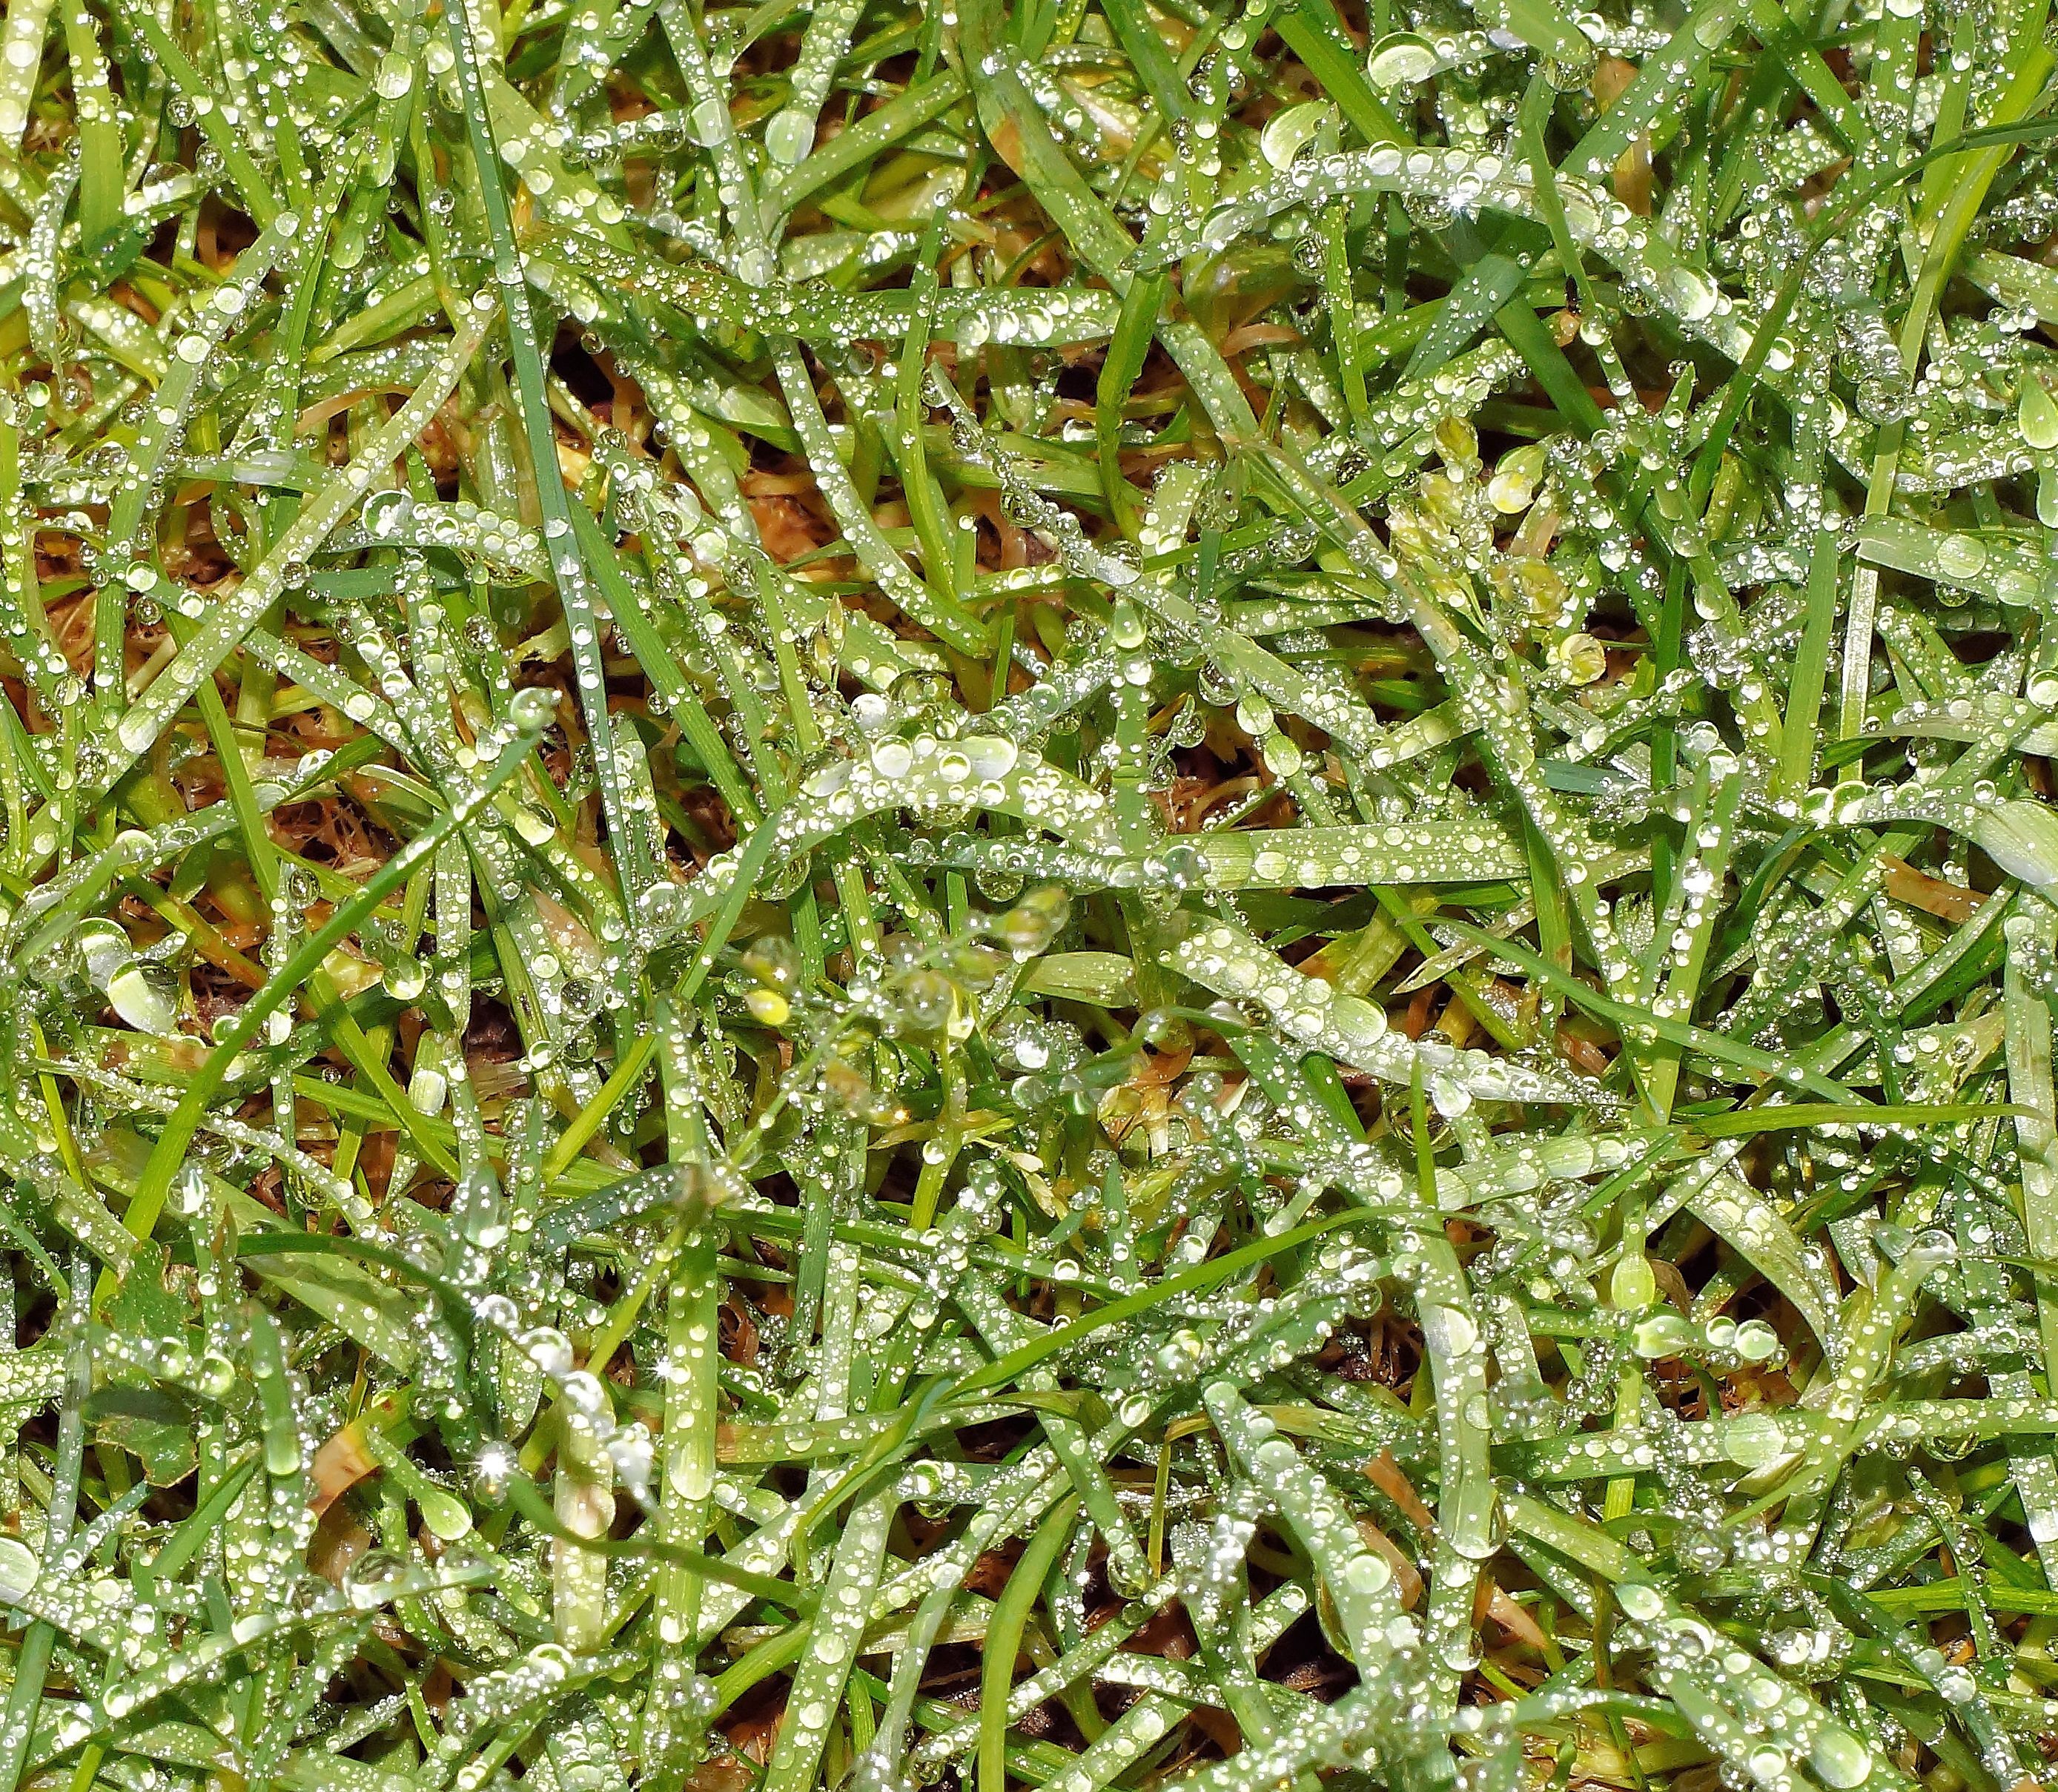
grass, winter, structure, plant, lawn, texture, leaf, flower, frost, green, herb, garden, juicy, flora, background, shrub, rush, melted, drop of water, grasses, shades of green, flowering plant, daisy family, blades of grass, subshrub, annual plant, grass family, land plant